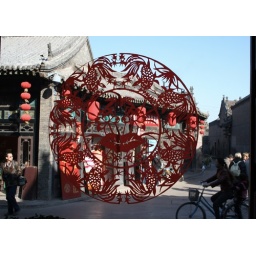
Pingyao: paper cut-out in window